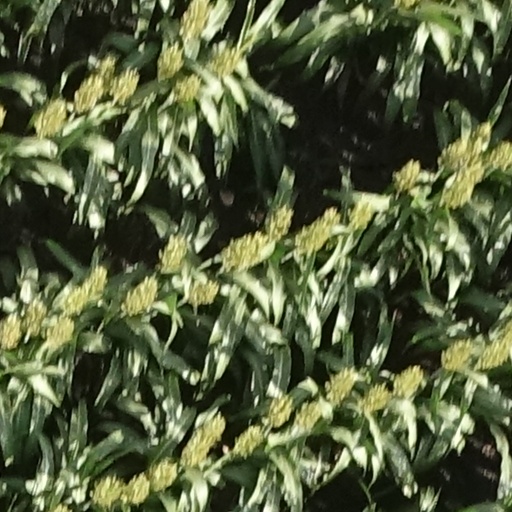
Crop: sorghum